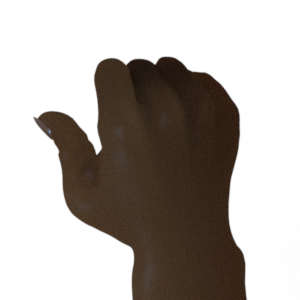
Label: rock